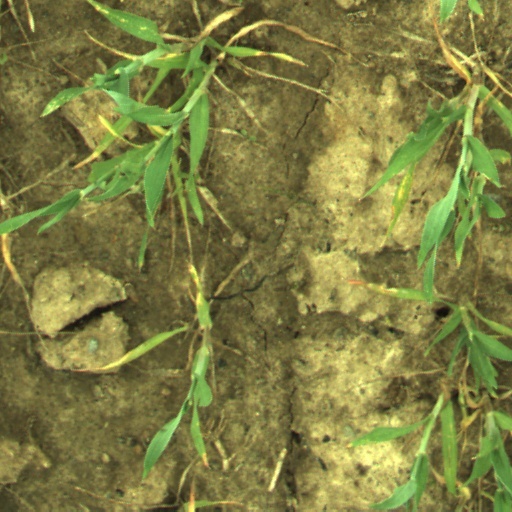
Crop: wheat